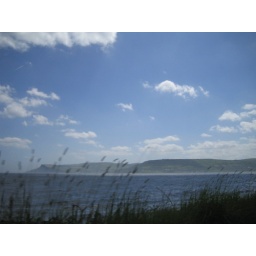
Views from our drive in Northern Ireland taken by Amy out the car window